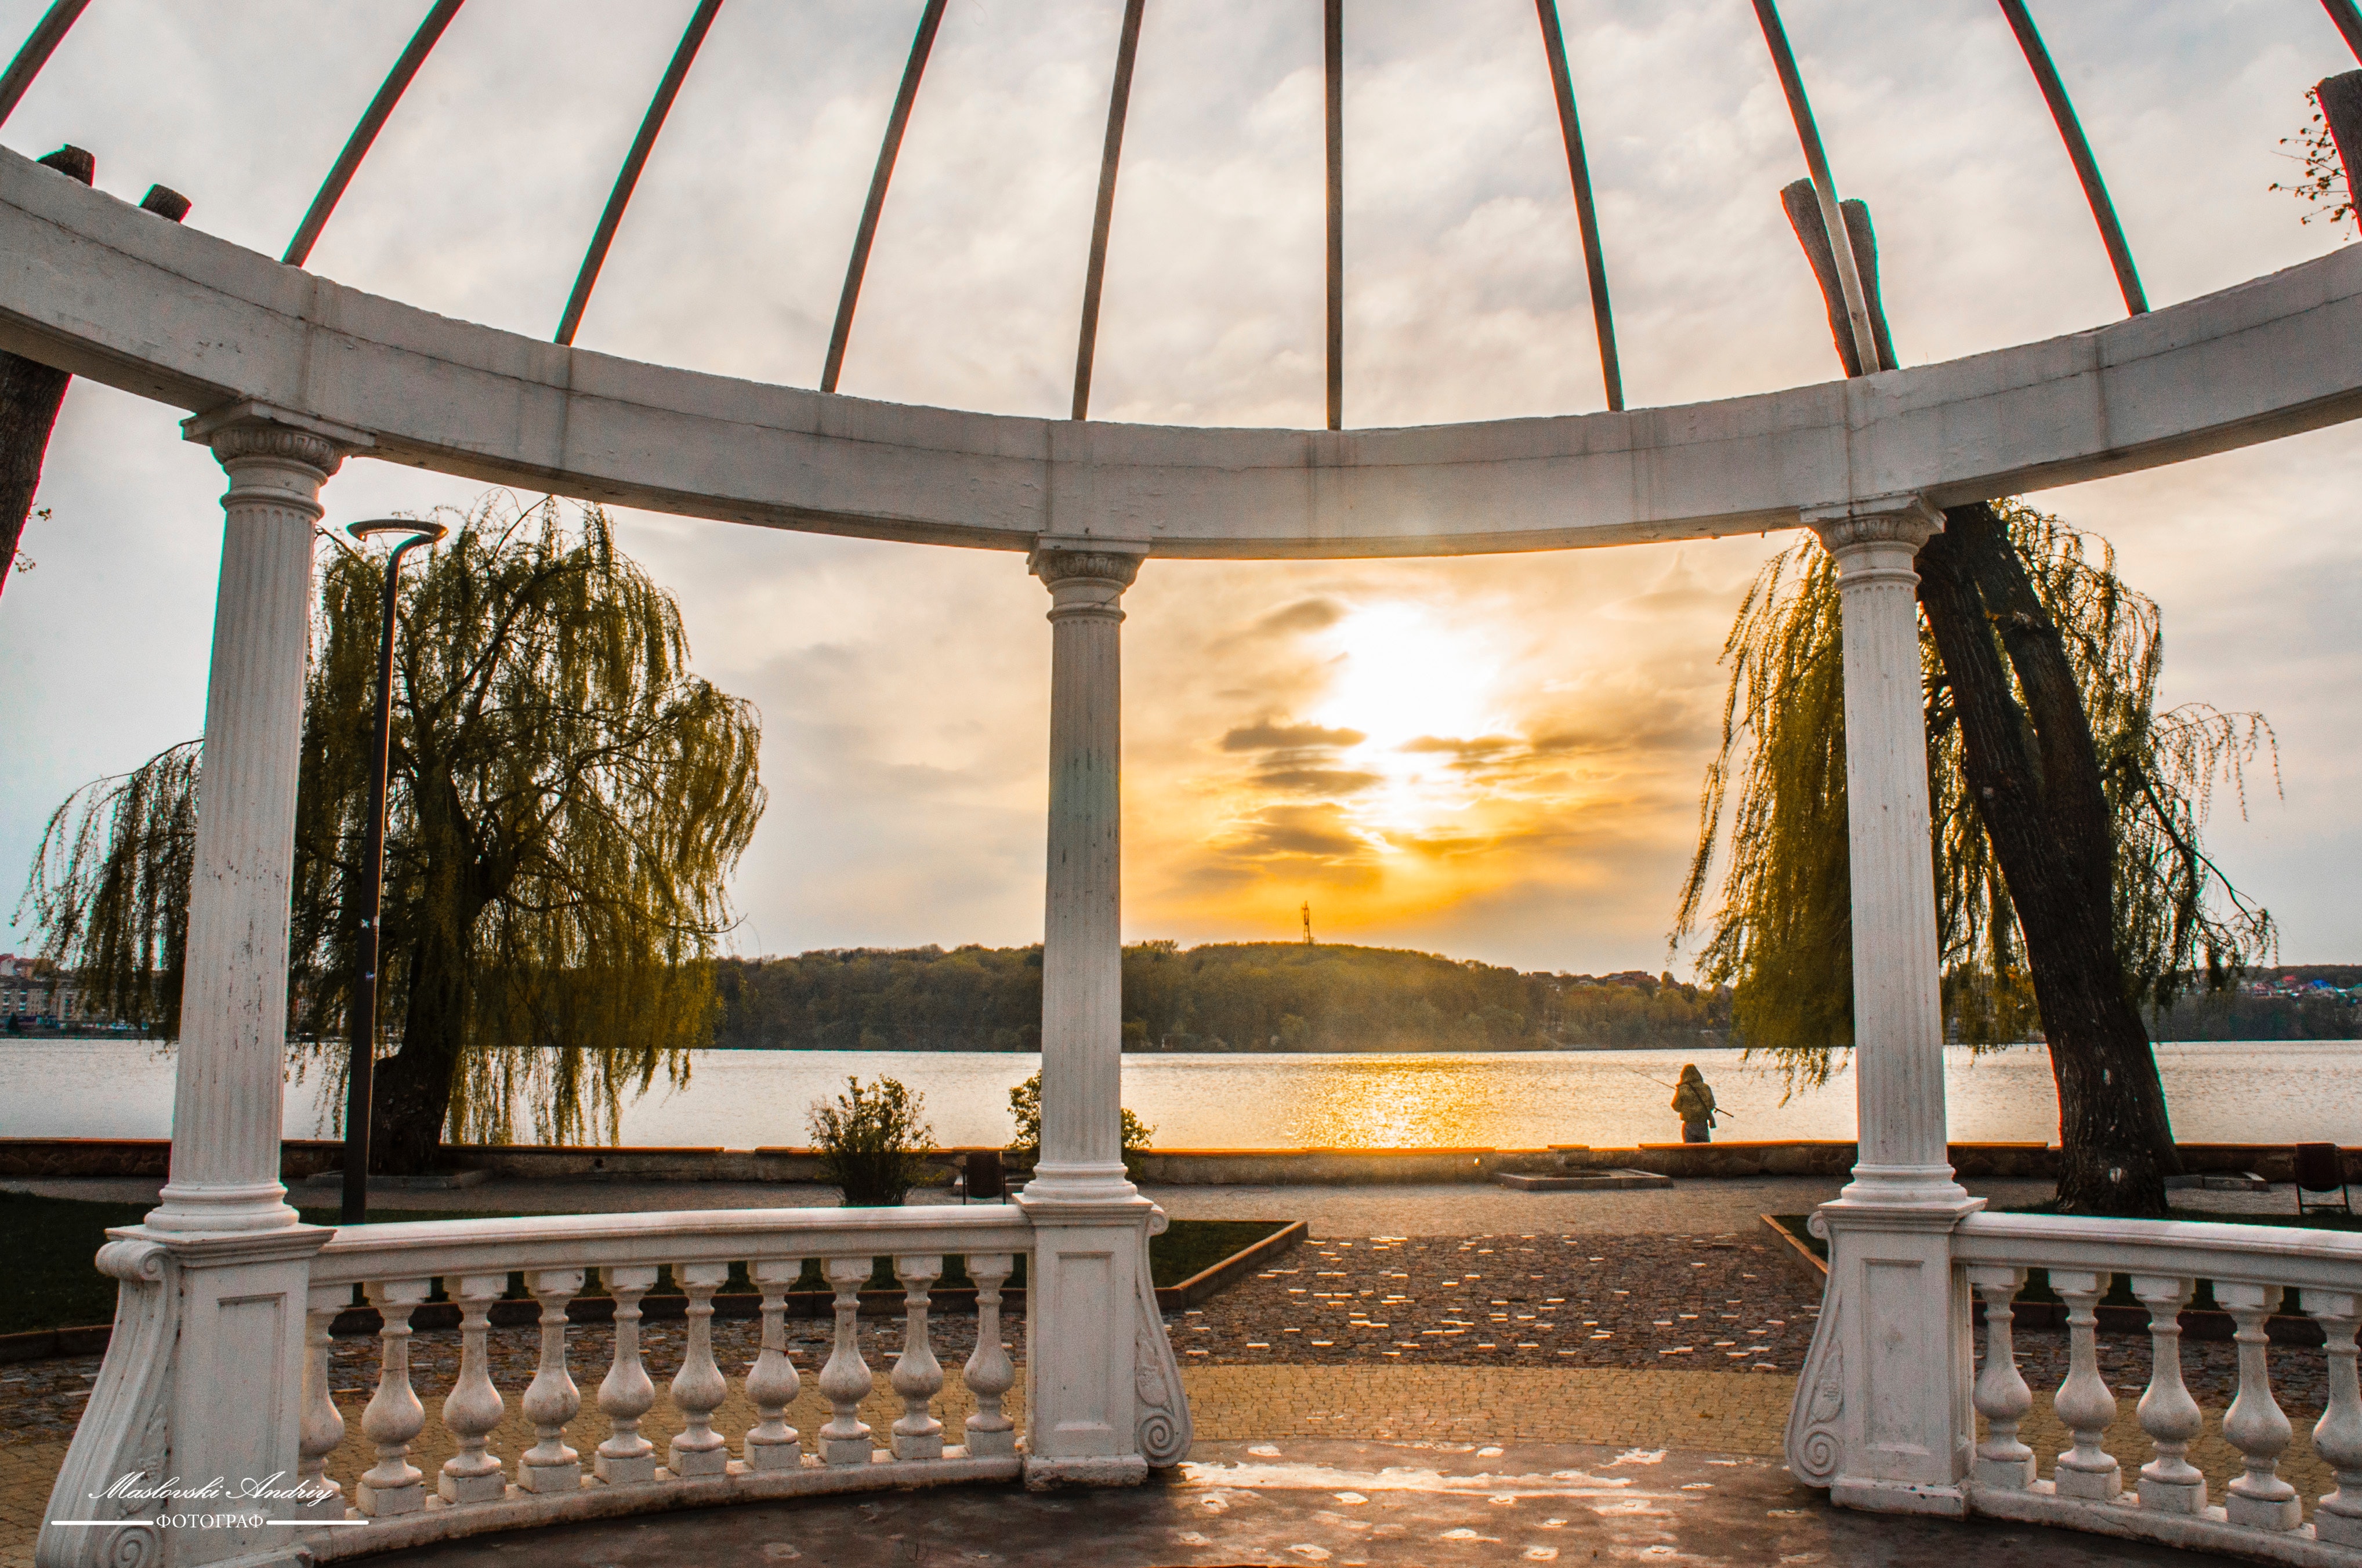
sky, architecture, tree, building, daylighting, reflection, gazebo, sunlight, real estate, interior design, shade, room, ceiling, window, pavilion, plant, reflecting pool, home, estate, vacation, roof, house, tourist attraction, sunrise, city, symmetry